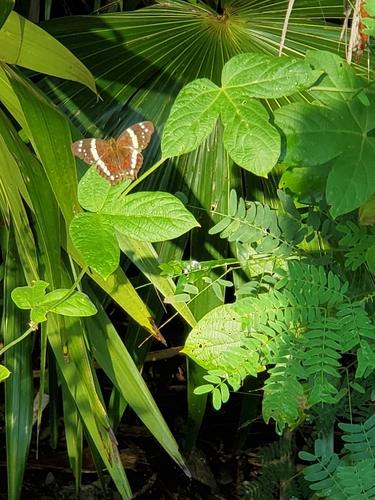
Scientific name: Anartia fatima
Common name: Banded peacock
Family: Nymphalidae
Order: Lepidoptera
Pollinator type: Primary pollinator
Habitat: Open areas and gardens
Geographic range: South America
Conservation status: Least Concern